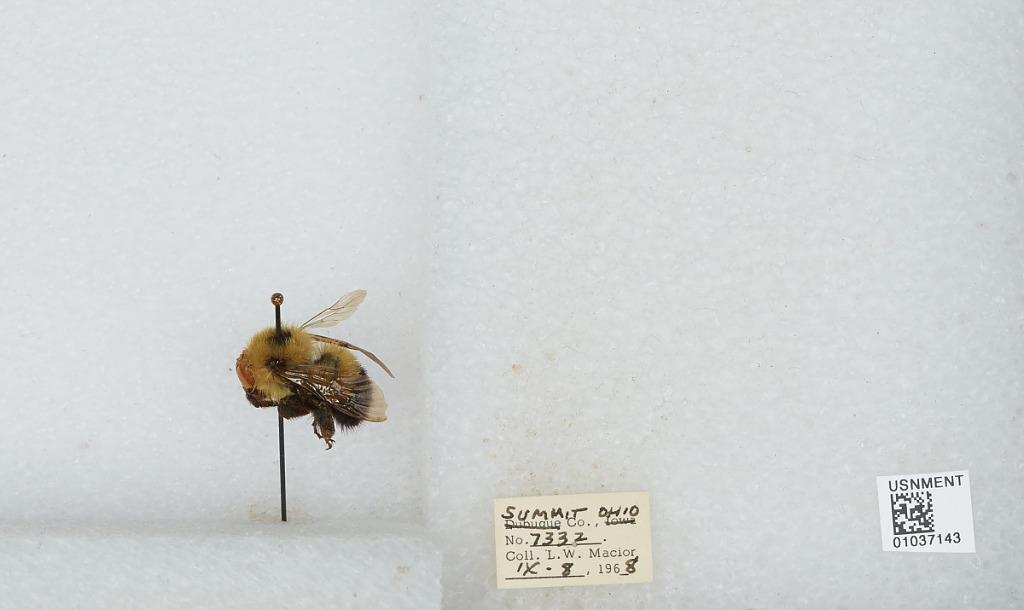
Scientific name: Bombus (Pyrobombus) vagans vagans Smith
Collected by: L. Macior
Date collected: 1968-9-8
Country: United States
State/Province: Ohio
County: Summit
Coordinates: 41.0917, -81.5594